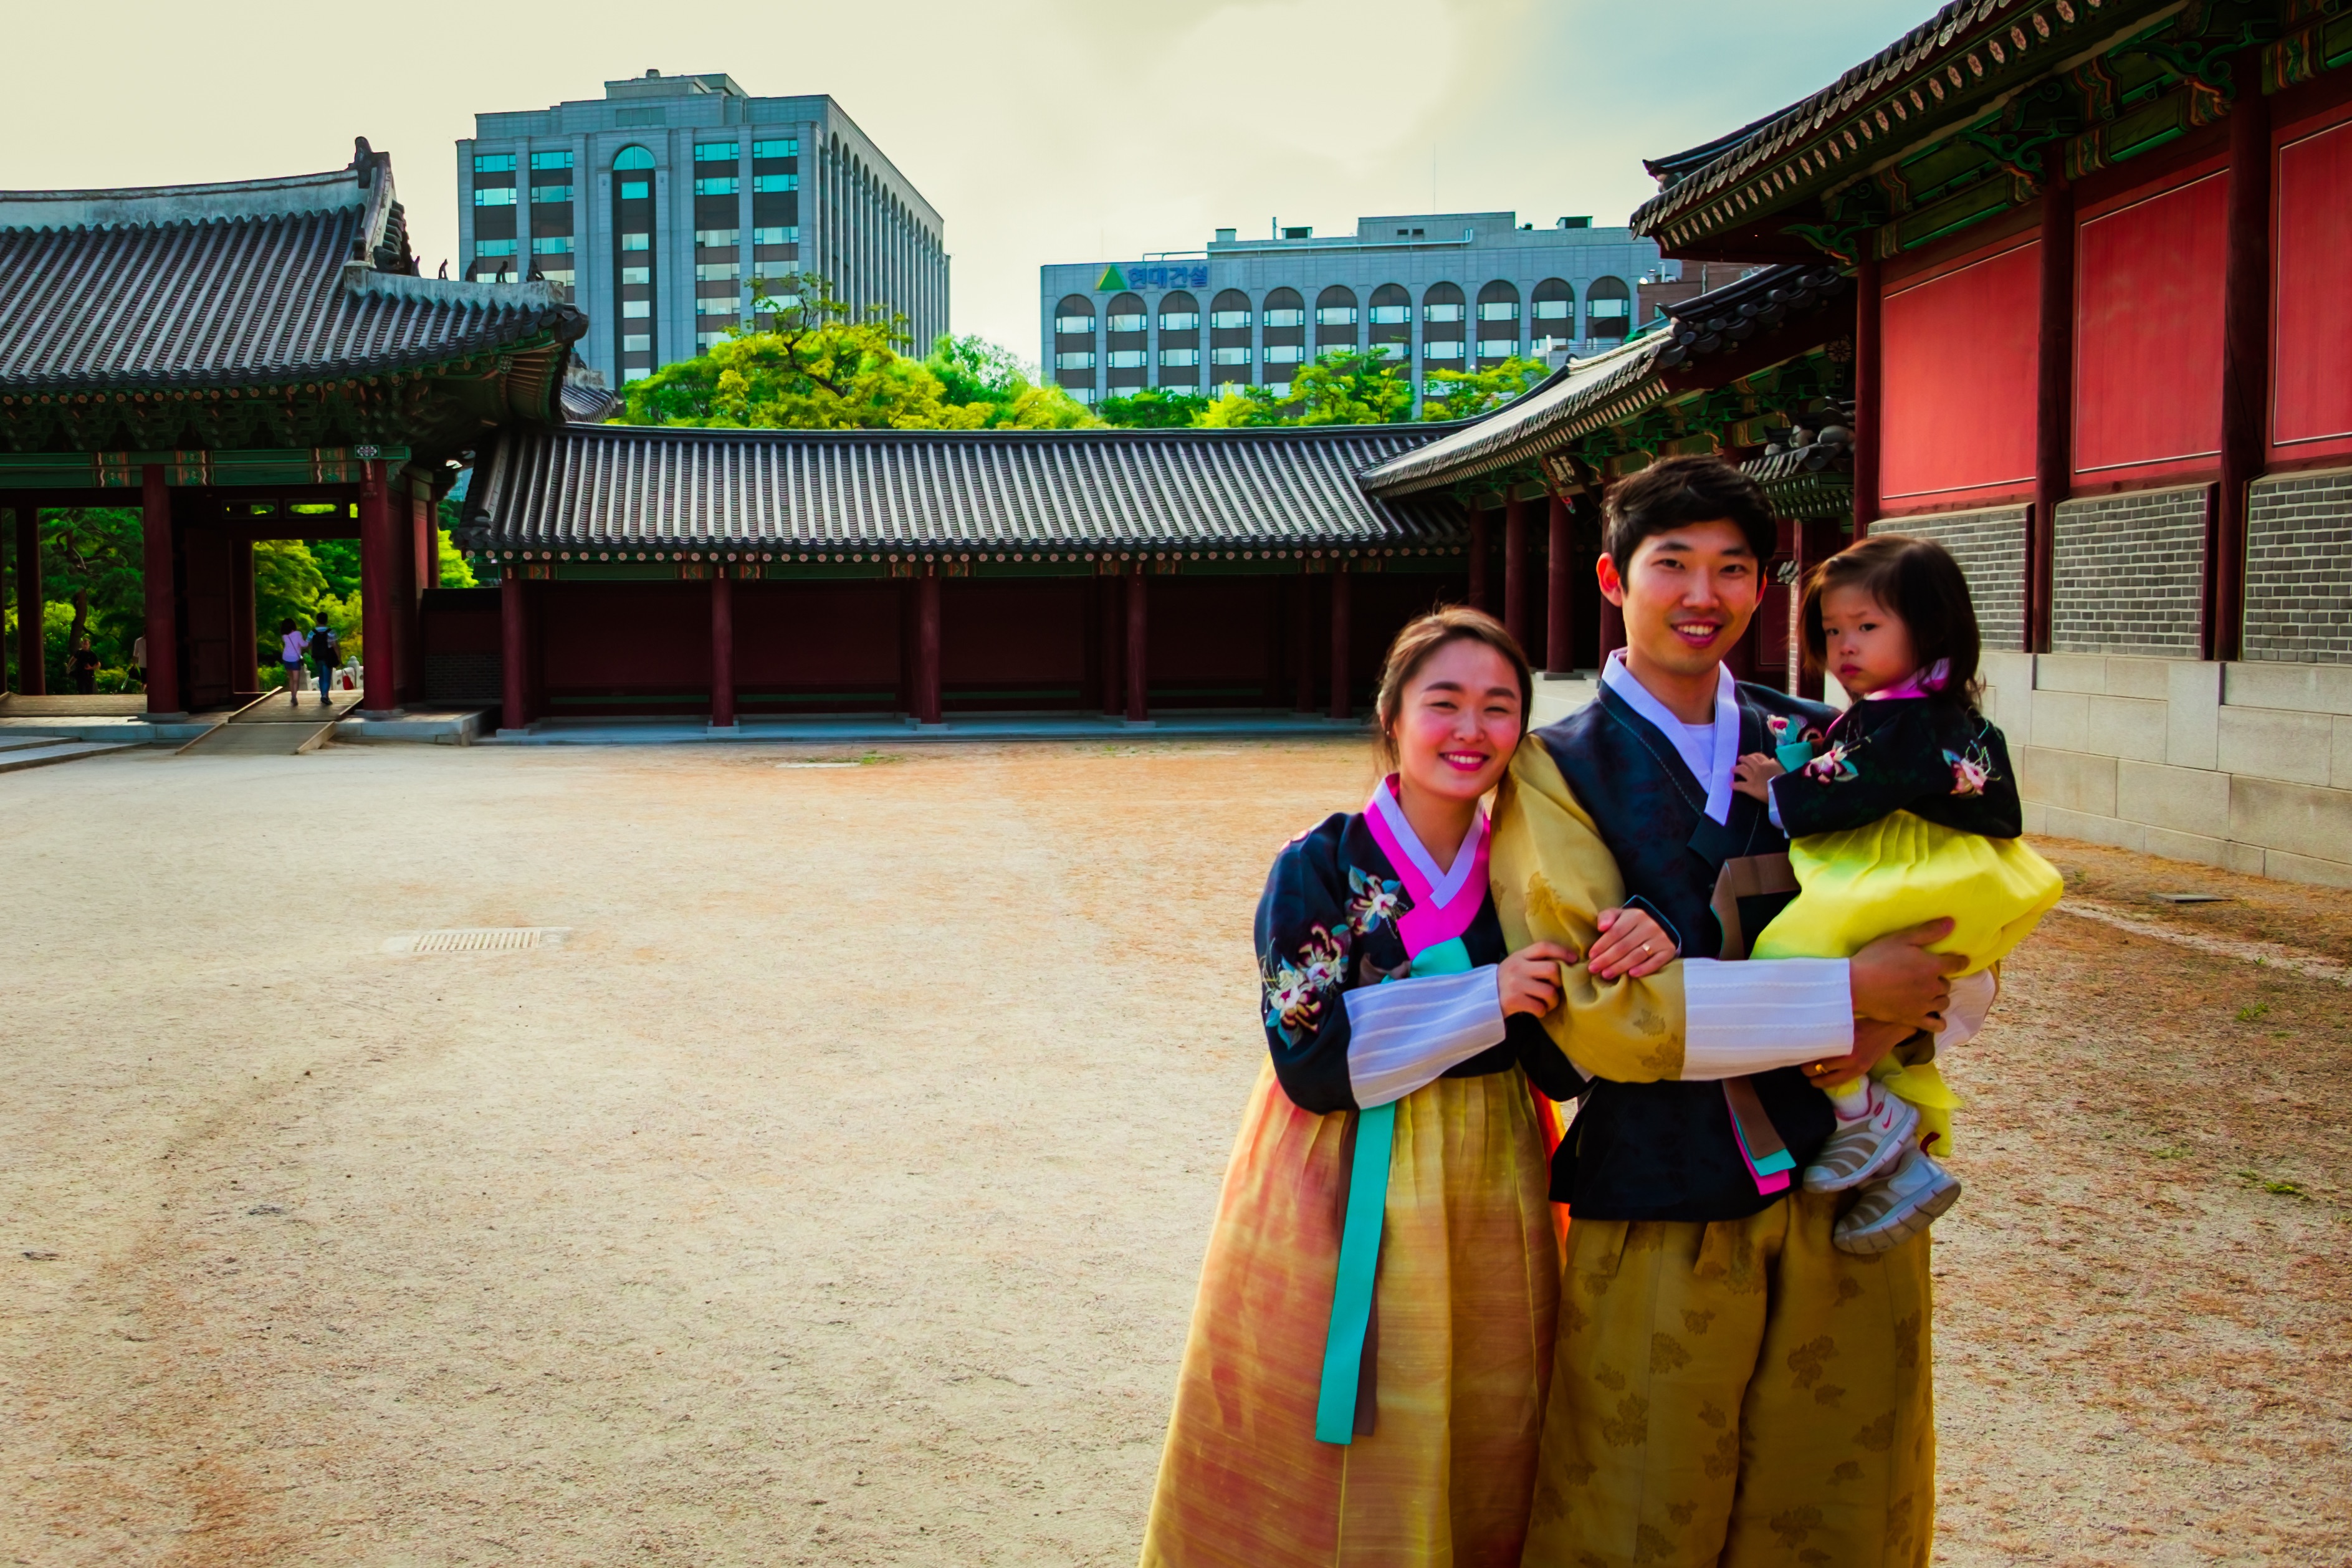
travel, tourism, temple, day, tradition